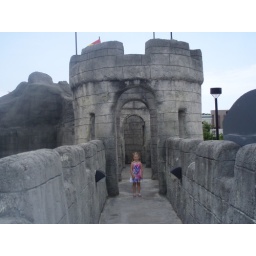
Baby girl in the castle (Miniature golf course)